Literature of Laos

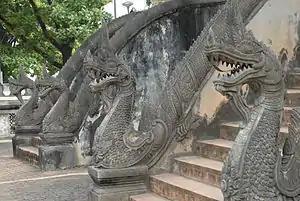
Lao "Naga" outside the "Haw Phra Kaew", Vientiane.

The "Thao Hung Thao Cheuang" epic is regarded by literary critics and historians as one of the most important indigenous epic poems in Southeast Asia and a Lao language literary masterpiece for artistic, historical, and cultural reasons. Both the single extant copy of the text and the oral history originated in Xieng Khouang in Laos, among the Khmu peoples, which were indigenous to Laos prior to the Tai migrations. The oral tradition of the folktale recalls the struggle between the Khmu and indigenous peoples of Laos and the Tai-Lao.